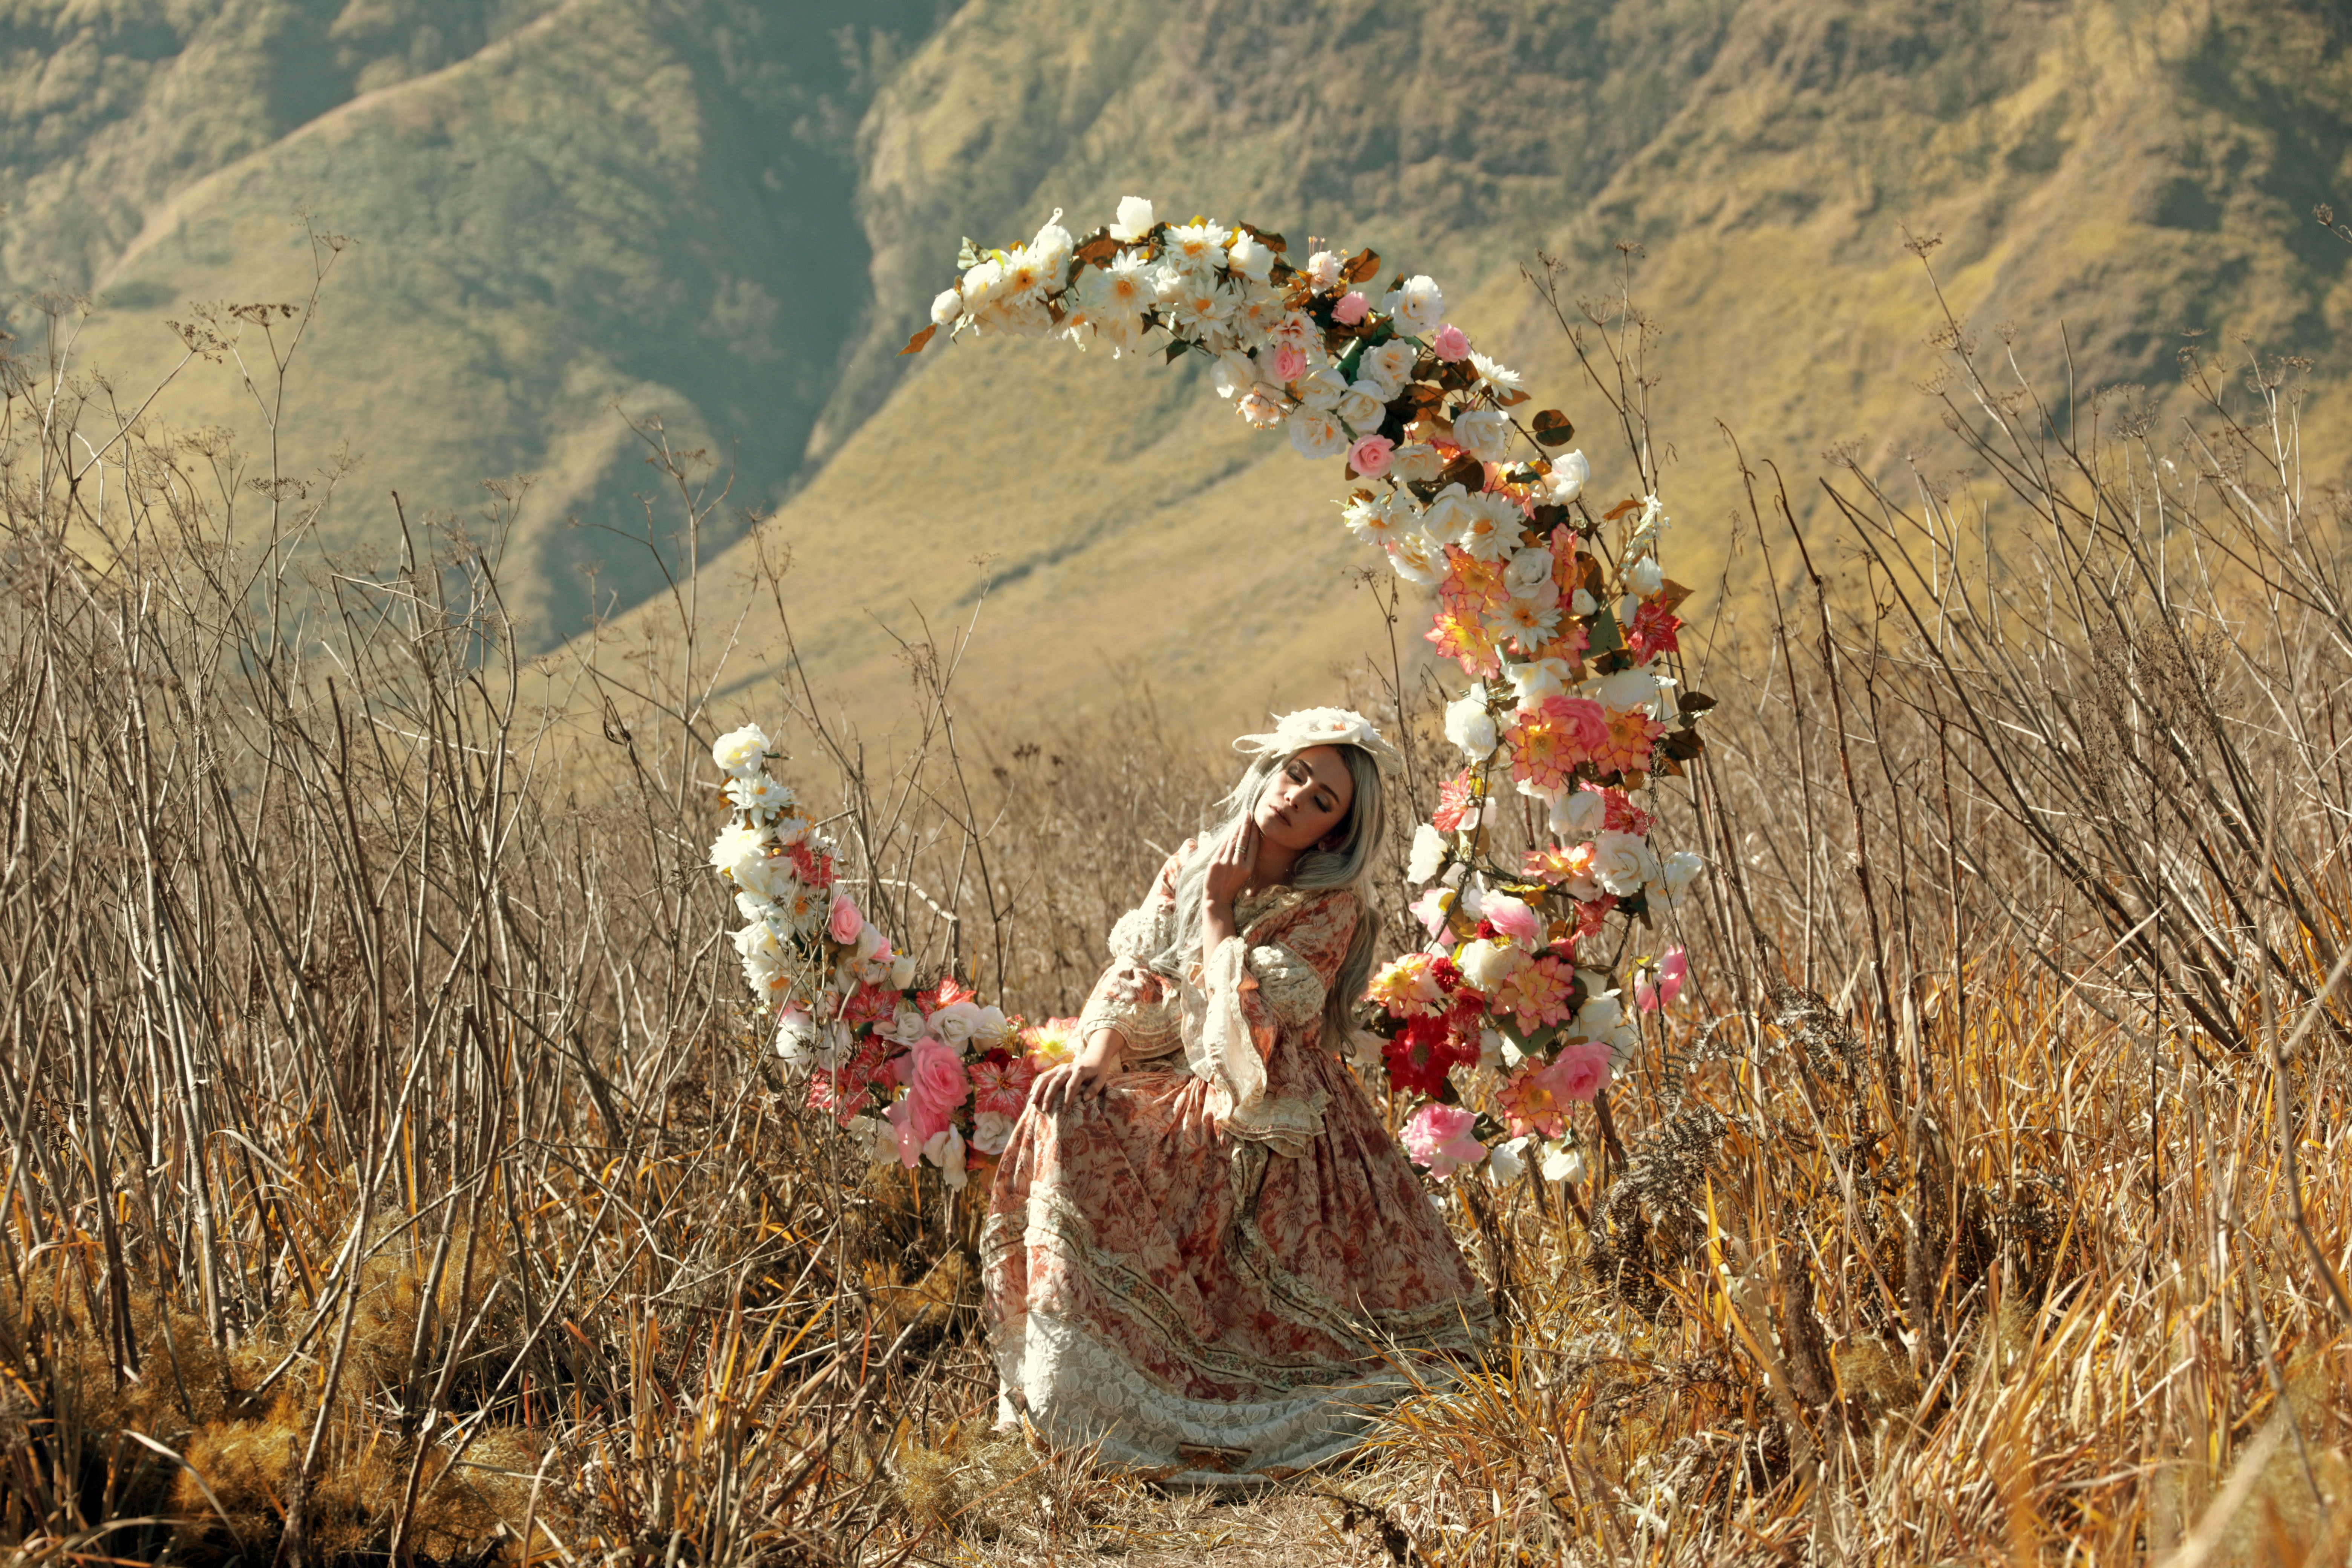
grass family, plant, grass, flower, adaptation, wildflower, landscape